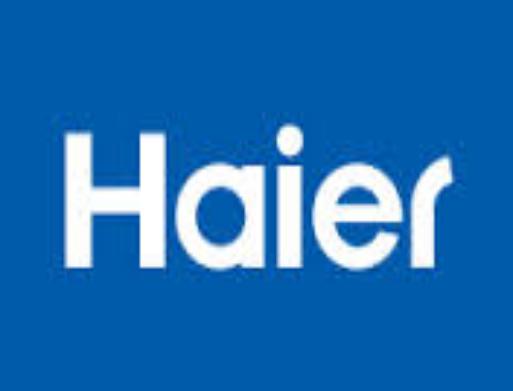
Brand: haier
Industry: Electronic